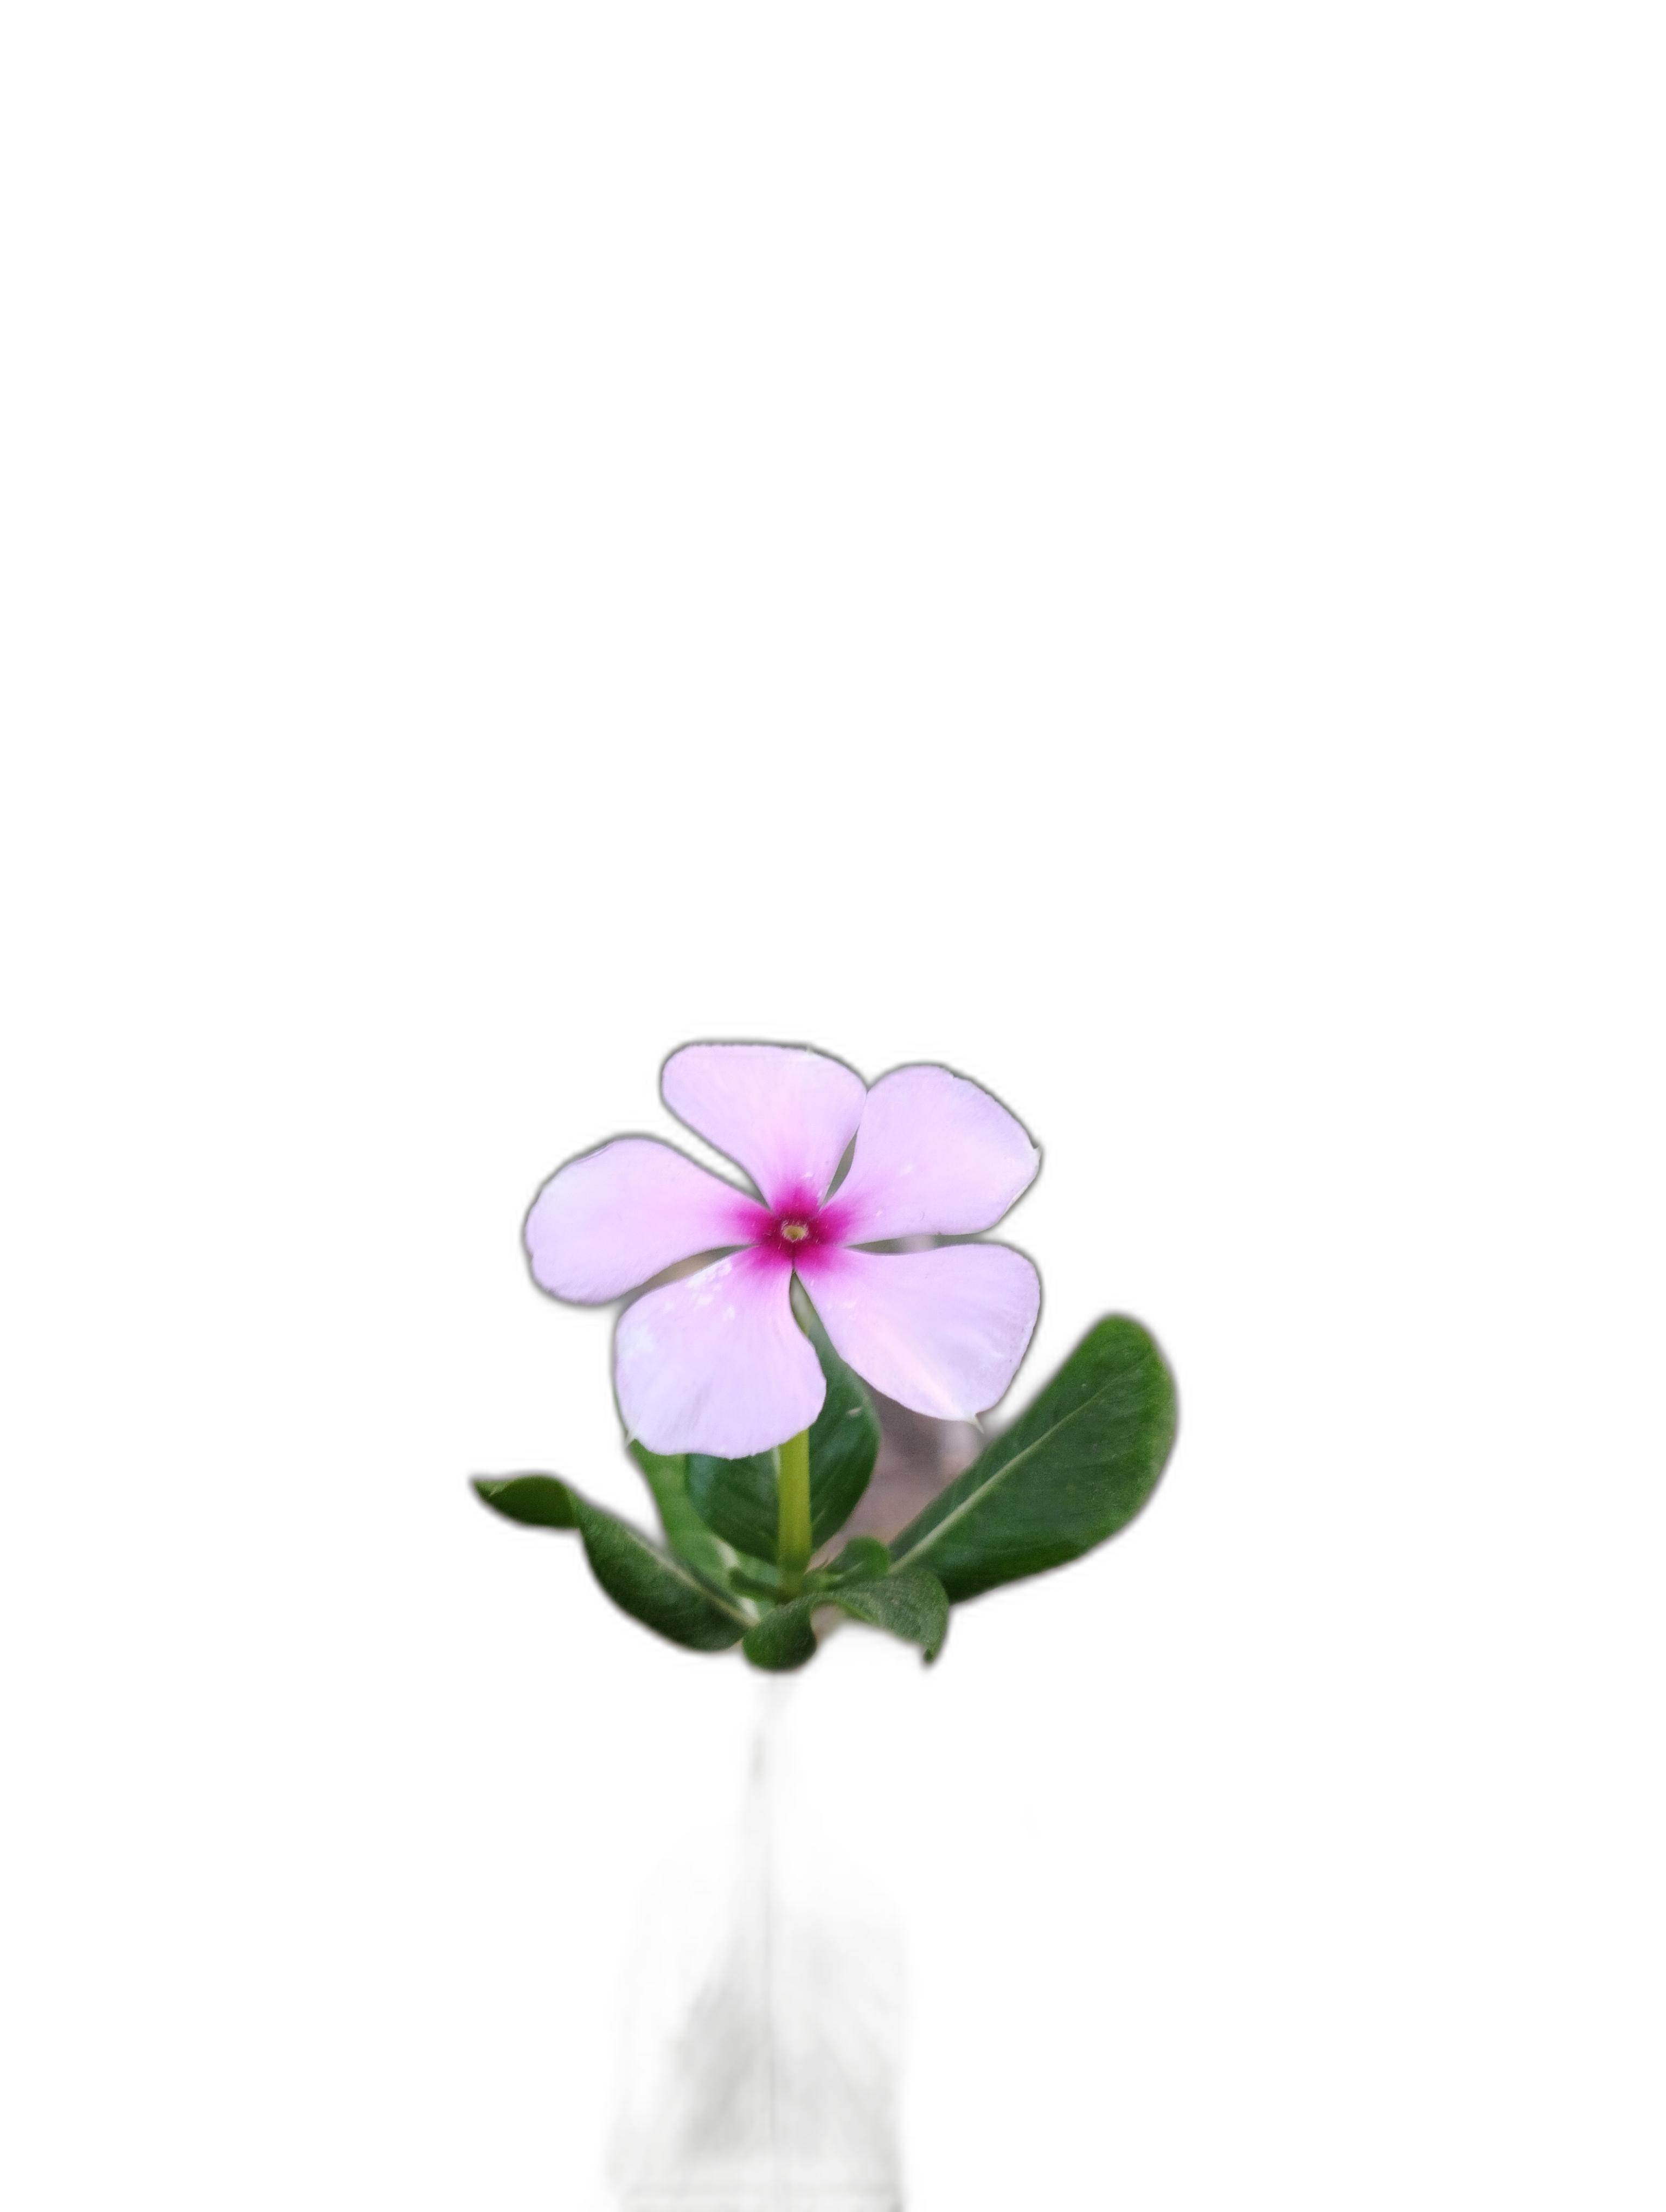
Label: Madagascar periwinkle